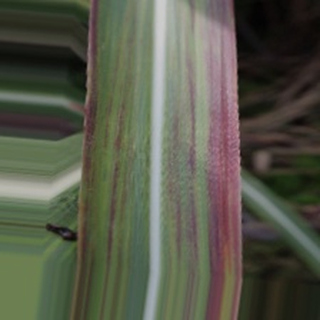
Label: sugarcane_bacterial_blight